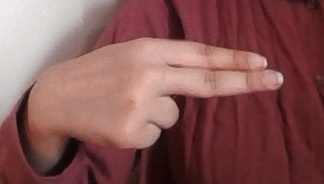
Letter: ain